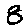
Label: 8